Bourbaki Panorama

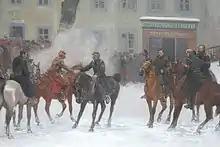
The meeting of the generals

The focus of the painting is upon the meeting of French General Justin Clinchant (to whom Bourbaki had given command of the Armée de l'Est) and the Swiss General Hans Herzog in front of the Hôtel Fédéral. The rest of the scene shows a line of weary and wounded French soldiers trekking through a snow-covered valley to pile their arms under the supervision of the Swiss Bernese Battalion. Some of the Frenchmen are being assisted by local residents and members of the Red Cross. Rail lines and straight roads provide axes of perspective. The circumference of the finished work, rendered in oil paint on canvas, is . The panorama is unusual in depicting the tragic consequences of war, rather than the usual celebration of victory; it is also a celebration of Swiss neutrality and hospitality.